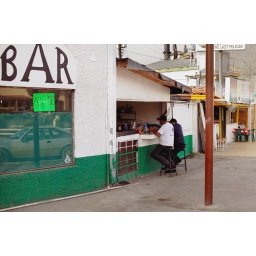
a couple of the locals grabbing breakfast at one of the street front eateries near the fish market in Ensenada, Mexico.